Teiul Doamnei Ghica Church

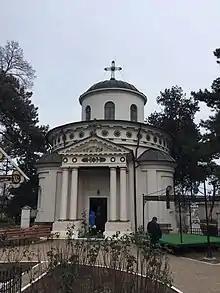
Teiul Doamnei Ghica Church

The Teiul Doamnei Ghica Church (lit. “Lady Ghica’s linden tree”) is a Romanian Orthodox church located at 3 Doamna Ghica Street in Bucharest, Romania. It is dedicated to the Feast of the Ascension.